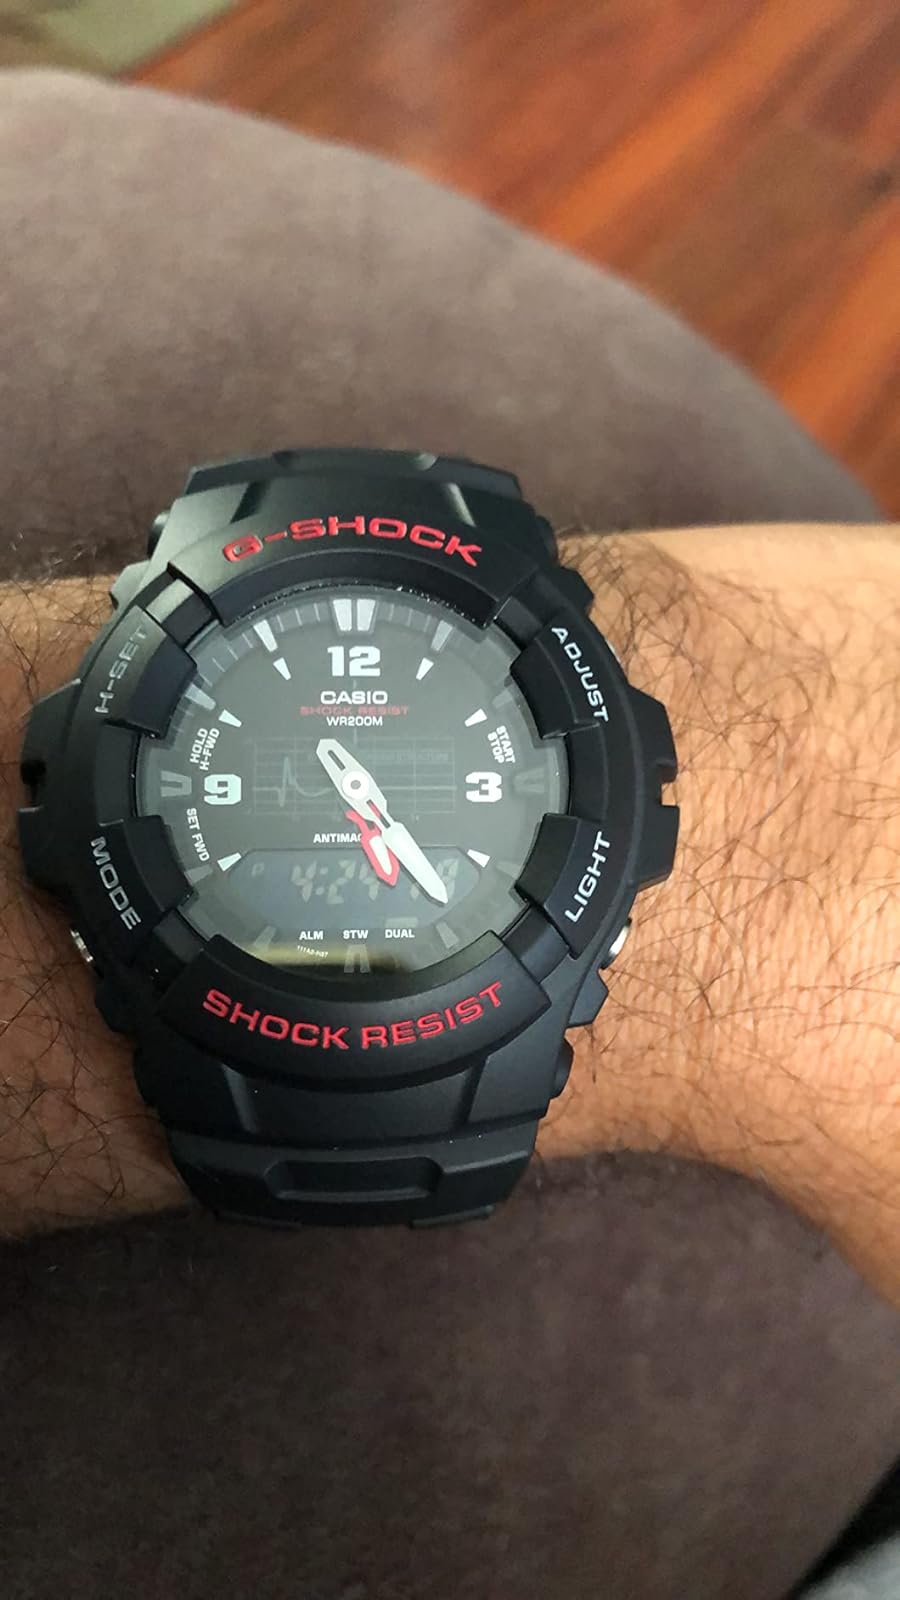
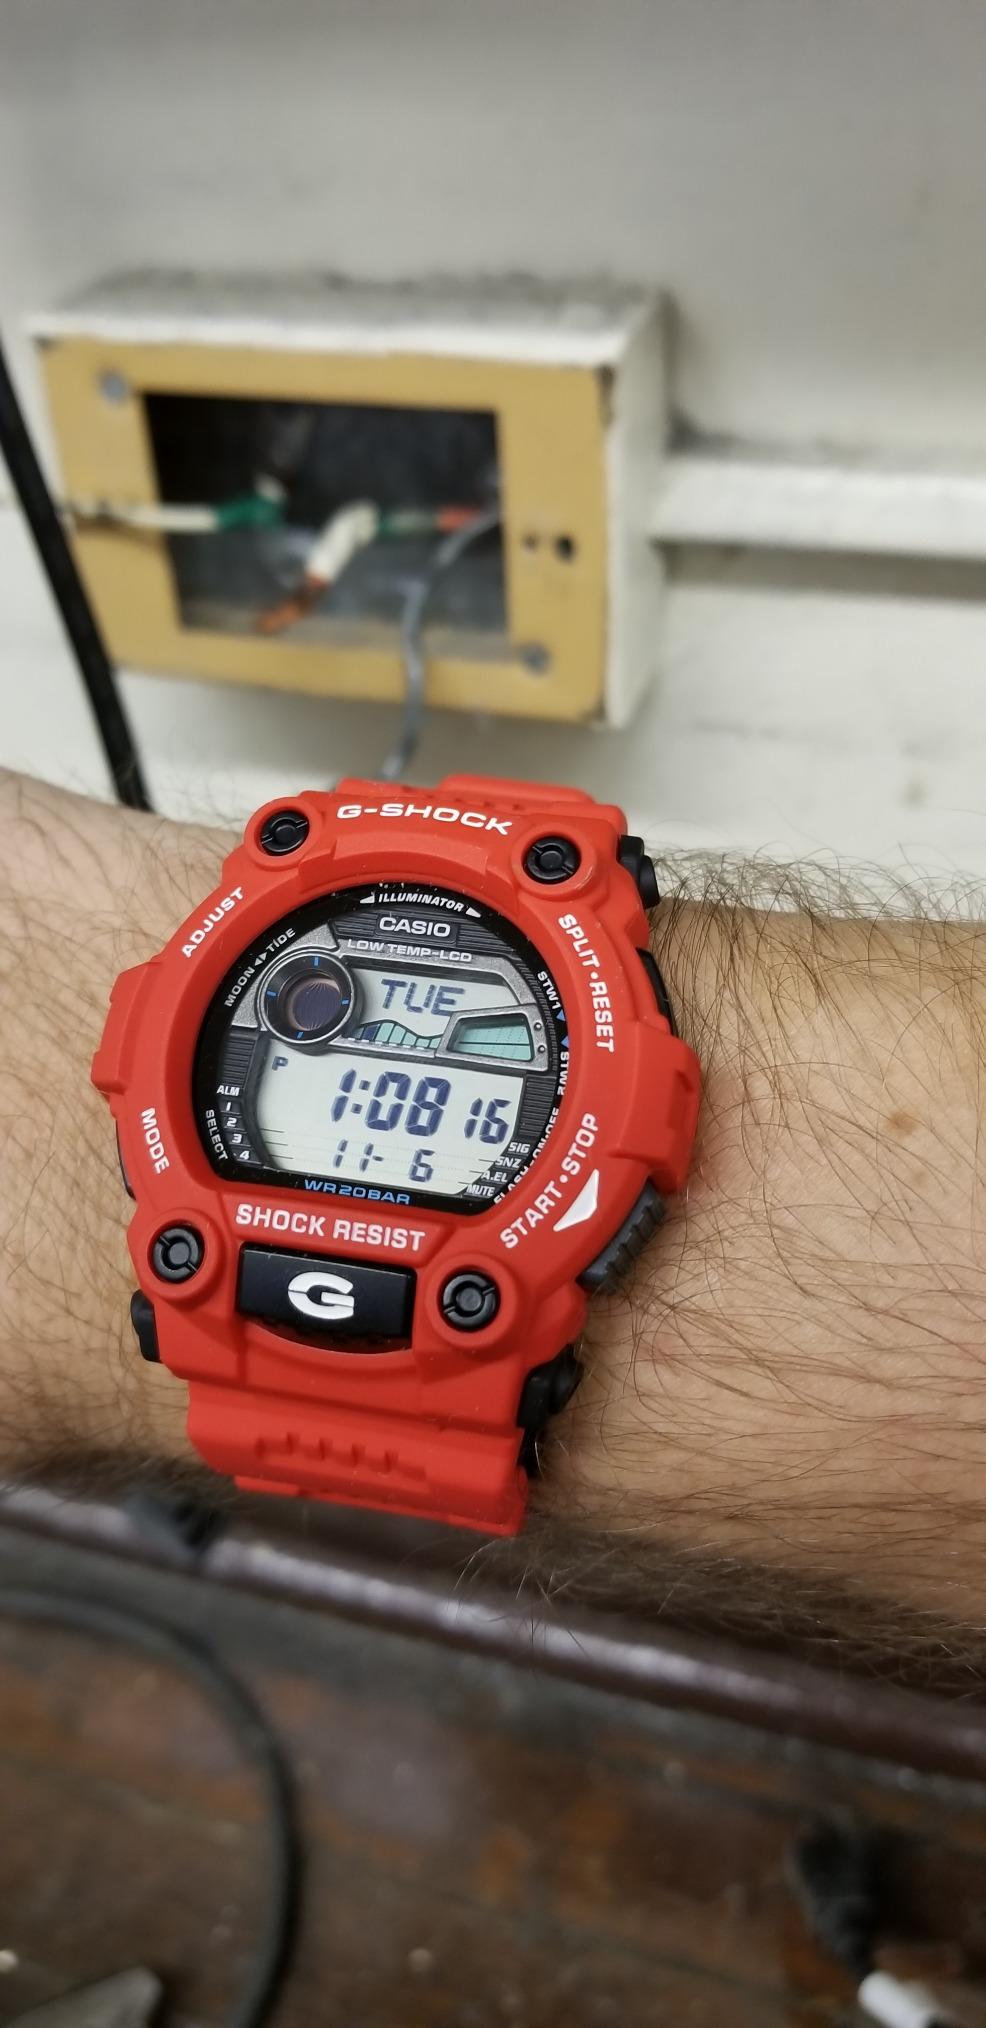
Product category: accessories_watch
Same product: no